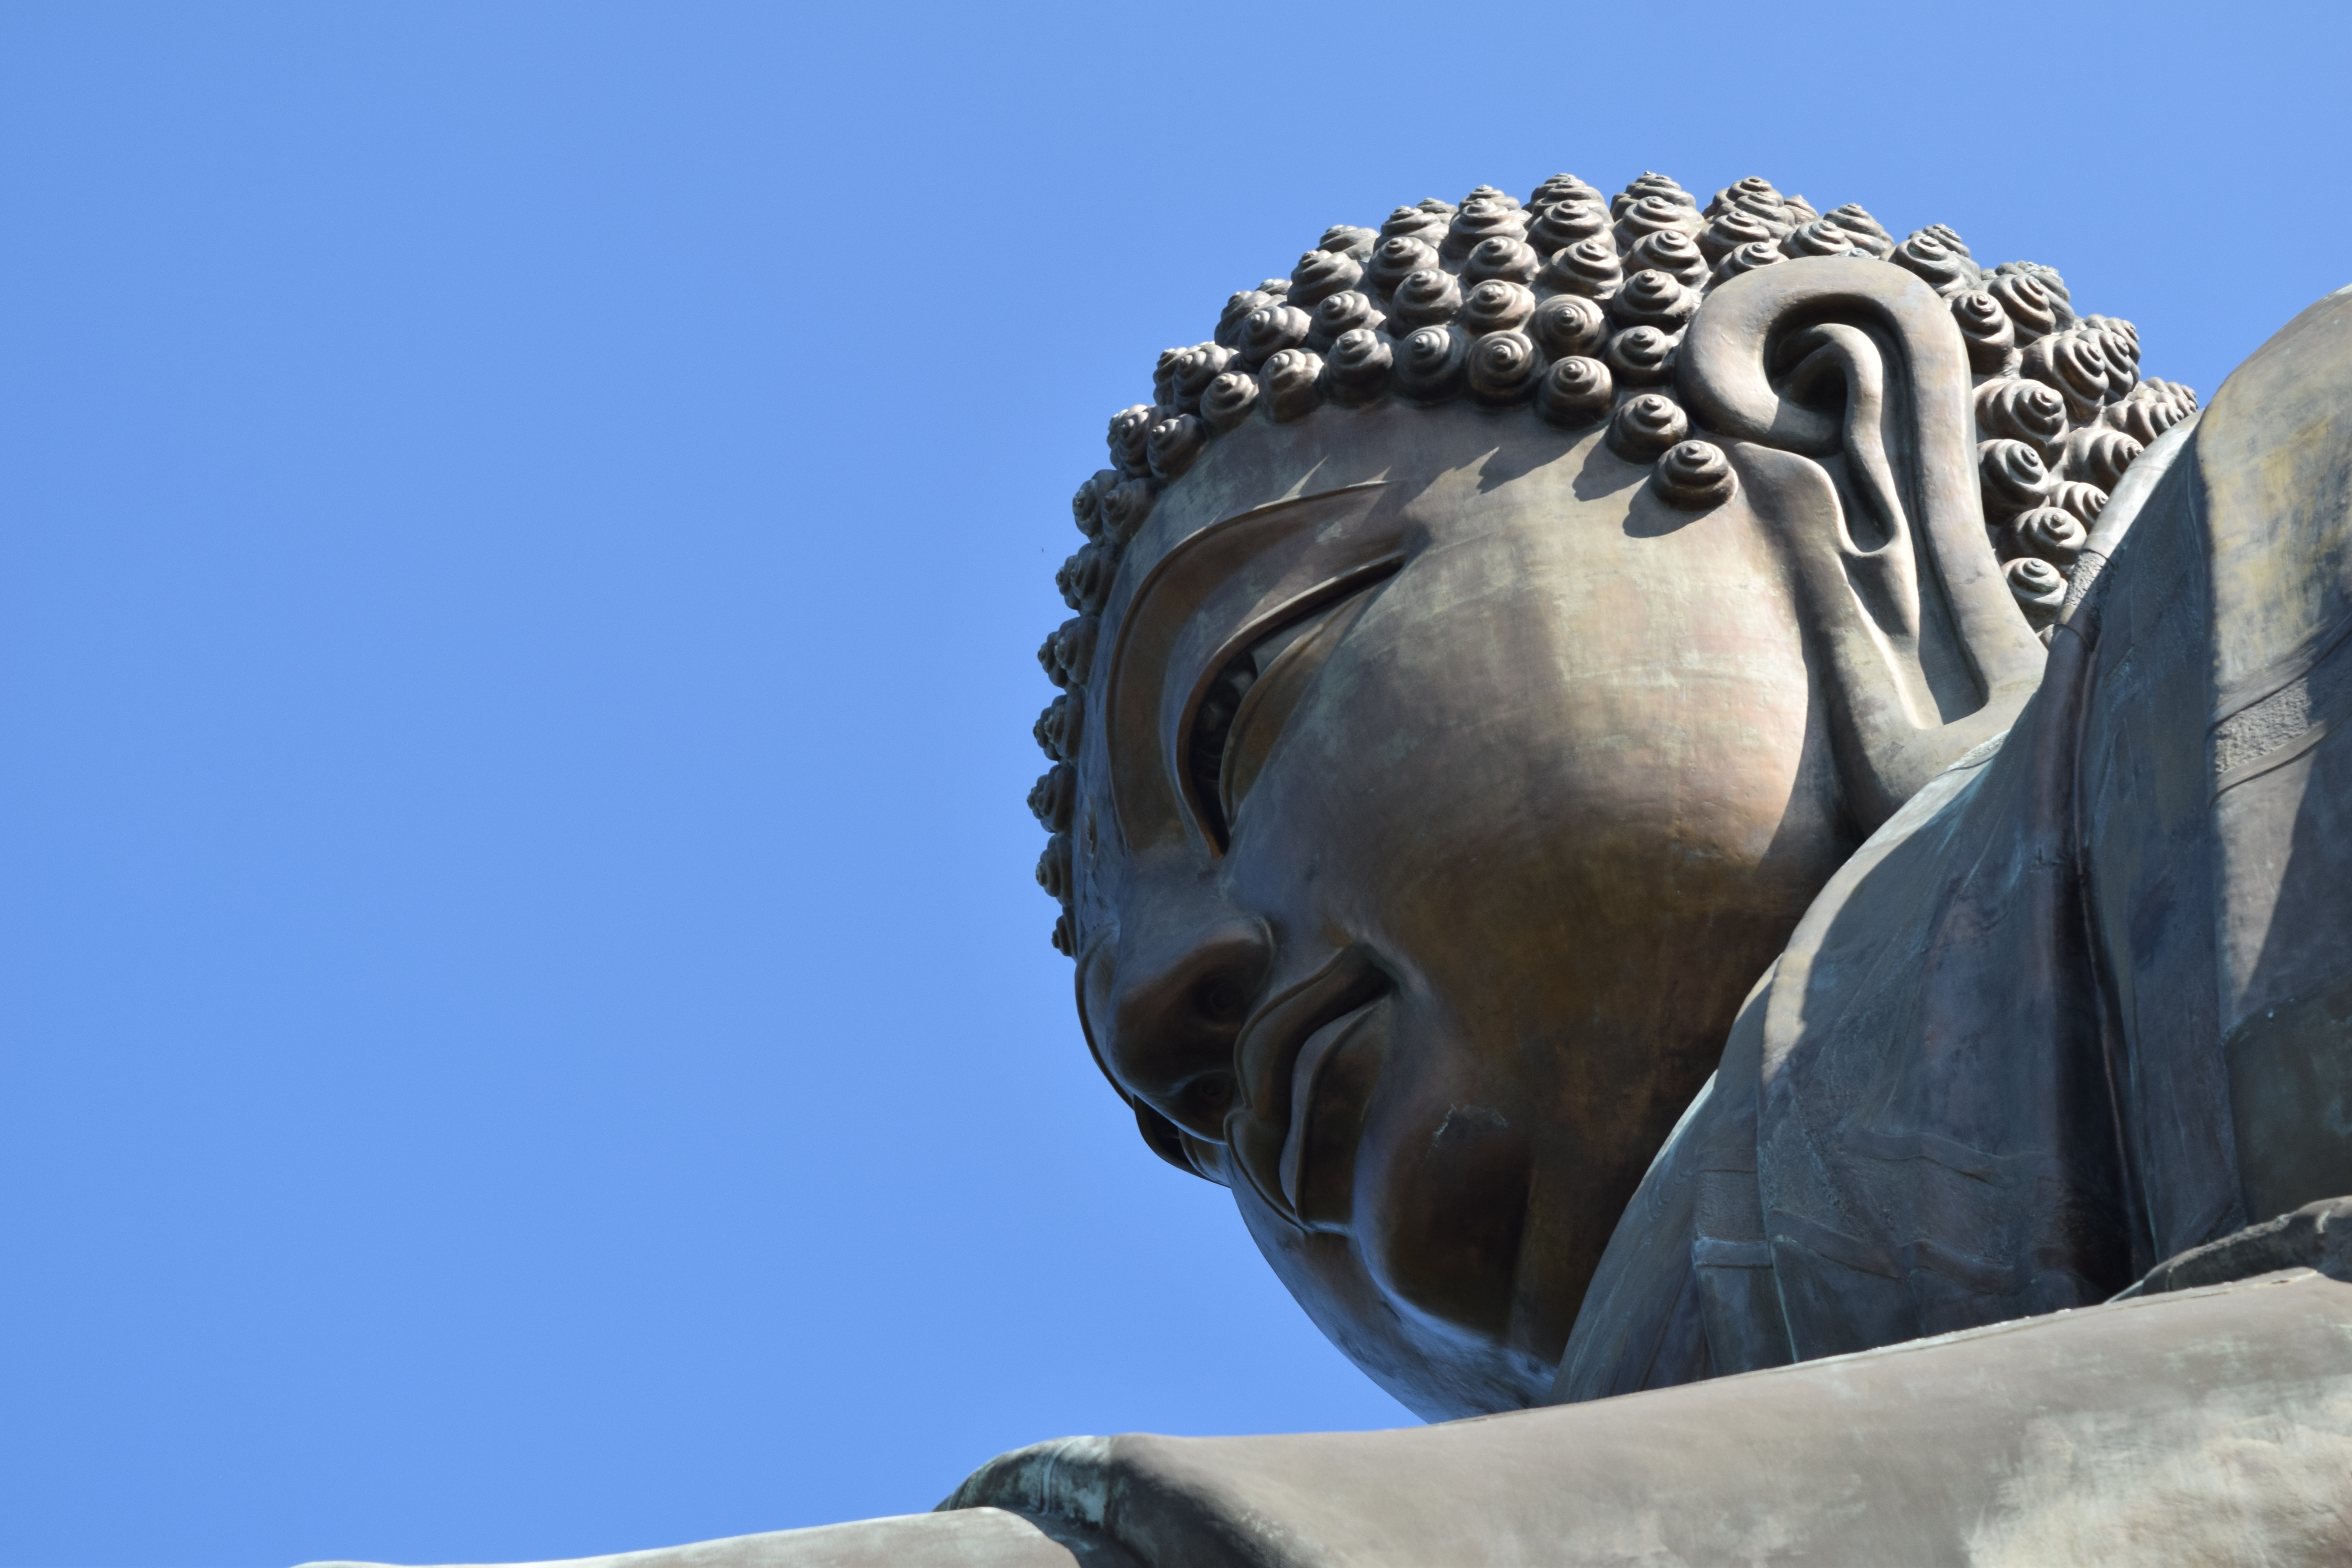
snow, monument, statue, asia, zen, face, sculpture, art, temple, buddha, carving, divinity